Mount Jukes (Tasmania)

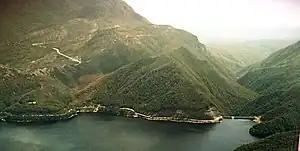
Aerial view of north east corner of Mount Jukes from the east, with Lake Burbury in view, and Crotty Dam at the right

The Mount Jukes Road ( in length) was constructed by the Hydro in the 1980s at the time the Crotty Dam was made. It connects southern Queenstown with Darwin Dam, where the previously utilised North Mount Lyell Railway formation between the Linda Valley and Crotty was submerged by Lake Burbury.